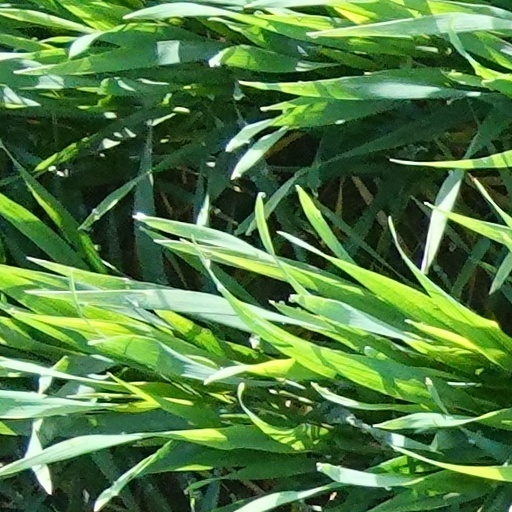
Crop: wheat